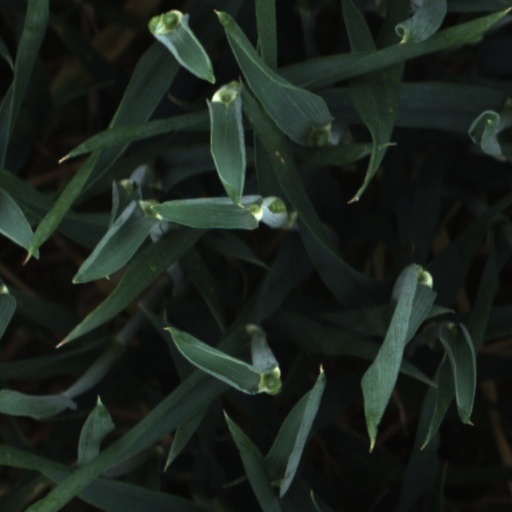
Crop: wheat